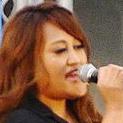
Age: 28